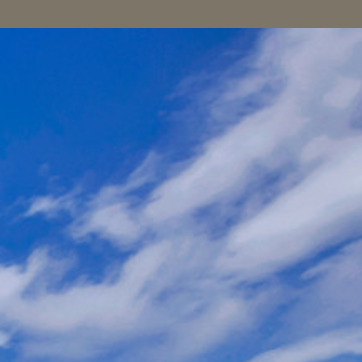
Material: sky